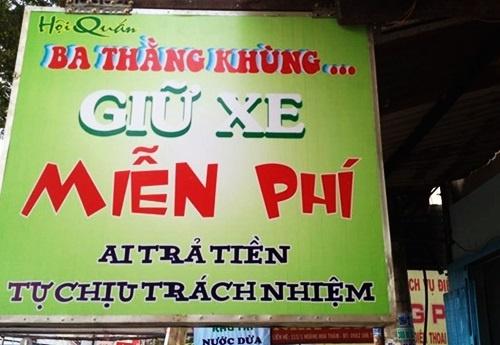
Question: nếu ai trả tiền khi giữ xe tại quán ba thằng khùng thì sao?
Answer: ai trả tiền tự chịu trách nhiệm